Schiller Woods magic water pump

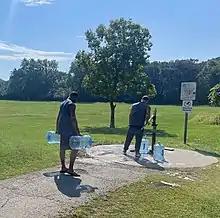
Using the pump in 2022

Due to the pump's popularity its water is tested regularly by the Forest Preserve authorities, who say it is safe to drink. The pump's water is drawn from a natural aquifer deep and is untreated. Compared to Chicago tap water, it has less copper and scant iron, with slightly higher pH and high levels of dissolved minerals. A Forest Preserve manager speculated in 1986 that the aquifer's heavy use may make its water less stagnant than that of similar pumps.